Szubin

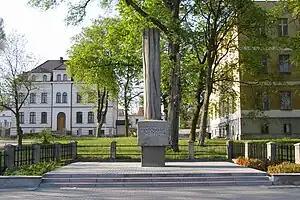
Memorial to the Oflag XXI-B and Oflag 64 prisoners

The first record of a settlement next to the castle of the Pałuka family was noted in 1365. It became a town in 1434. Szubin was a private town of Polish nobility, including the Mycielski and Opaliński families, administratively located in the Kcynia County in the Kalisz Voivodeship in the Greater Poland Province of the Kingdom of Poland. It was granted new privileges in 1645 and 1750.